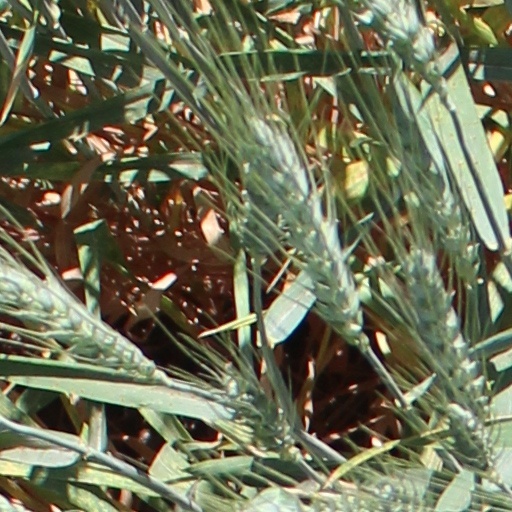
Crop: wheat